Pennsylvania Department of Transportation

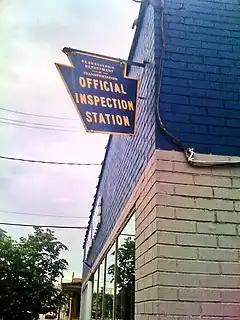
A PennDOT-issued sign at an auto garage in New Castle stating that it conducts vehicle inspections for cars registered in Pennsylvania

The Pennsylvania Department of Transportation was created from the former Department of Highways by Act 120, approved by the legislature on May 6, 1970. The intent of the legislation was to consolidate transportation-related functions formerly performed in the Departments of Commerce, Revenue, Community Affairs, Forests and Waters, Military Affairs and other state agencies.